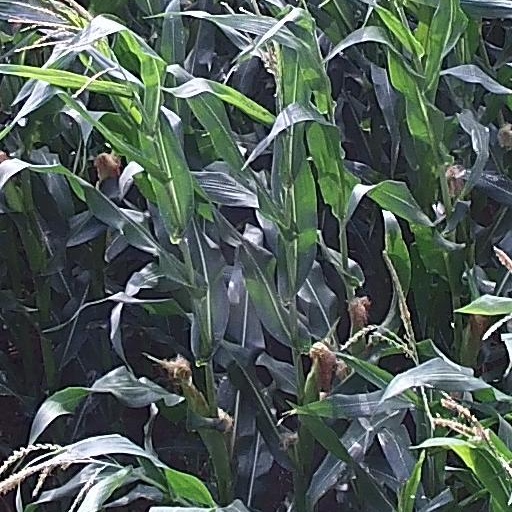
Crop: maize; corn